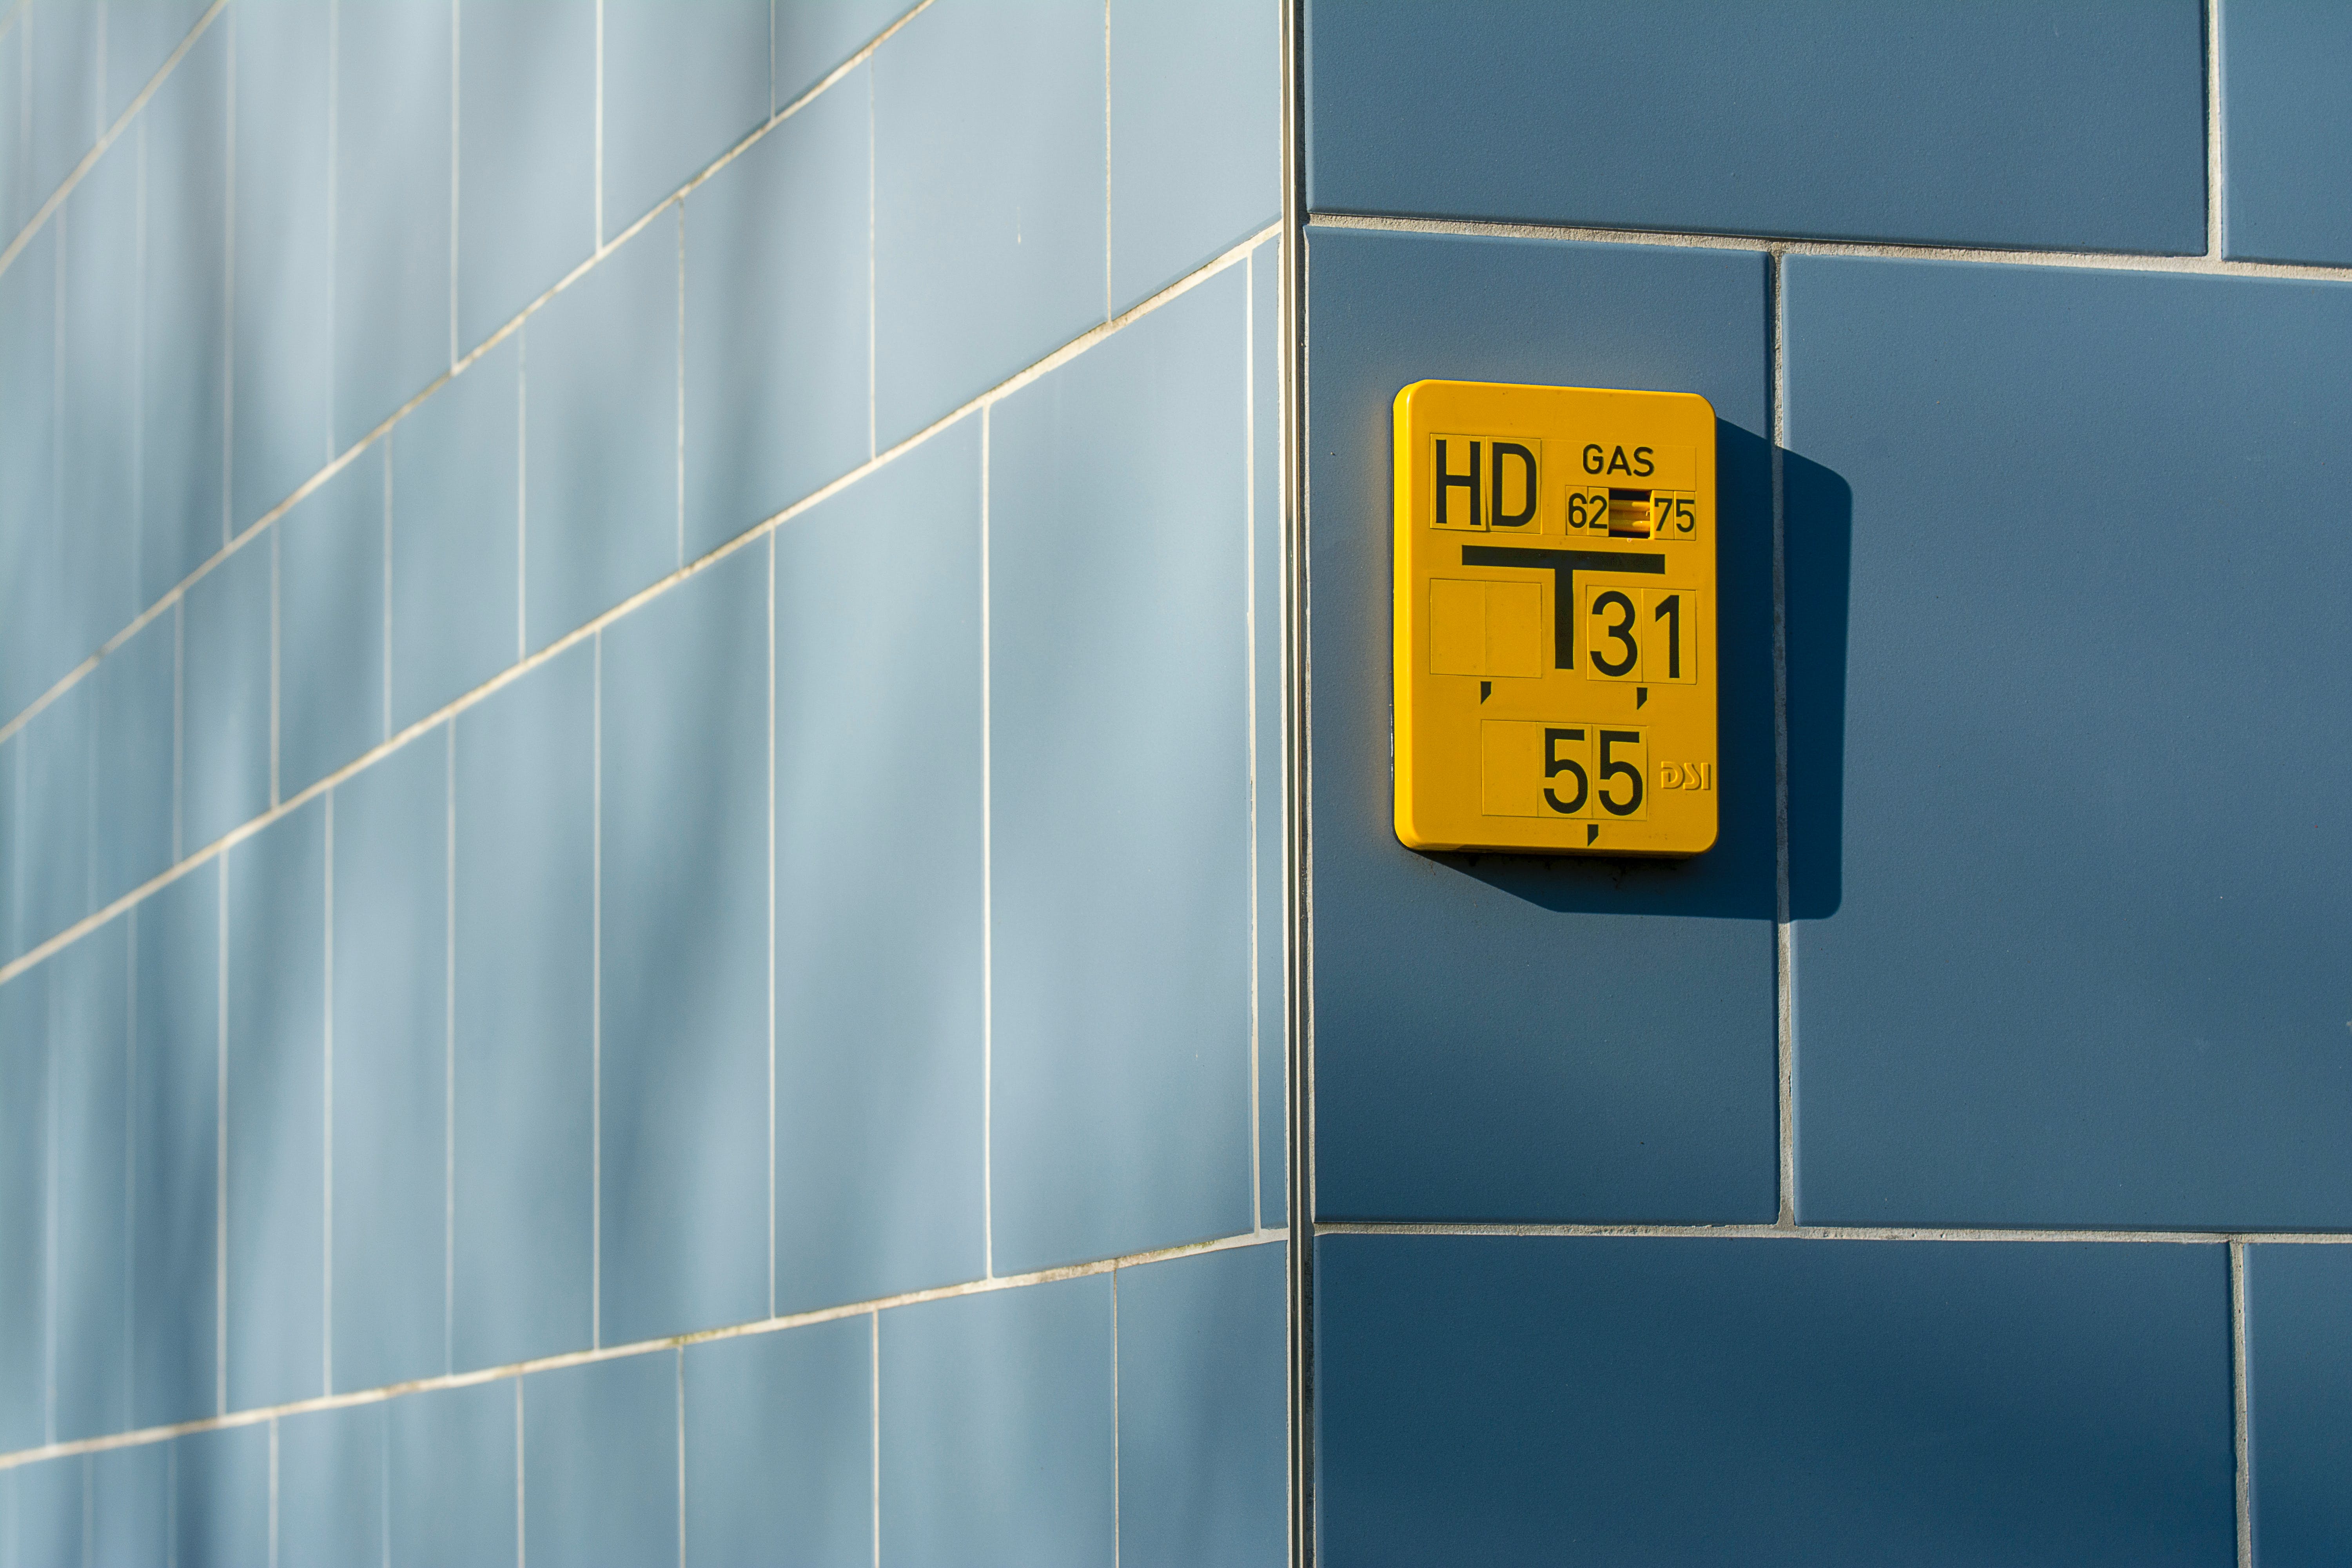
art, rectangle, line, Material property, parallel, electric blue, composite material, gas, symmetry, pattern, space, font, sign, signage, public utility, number, circle, facade, slope, square, flooring